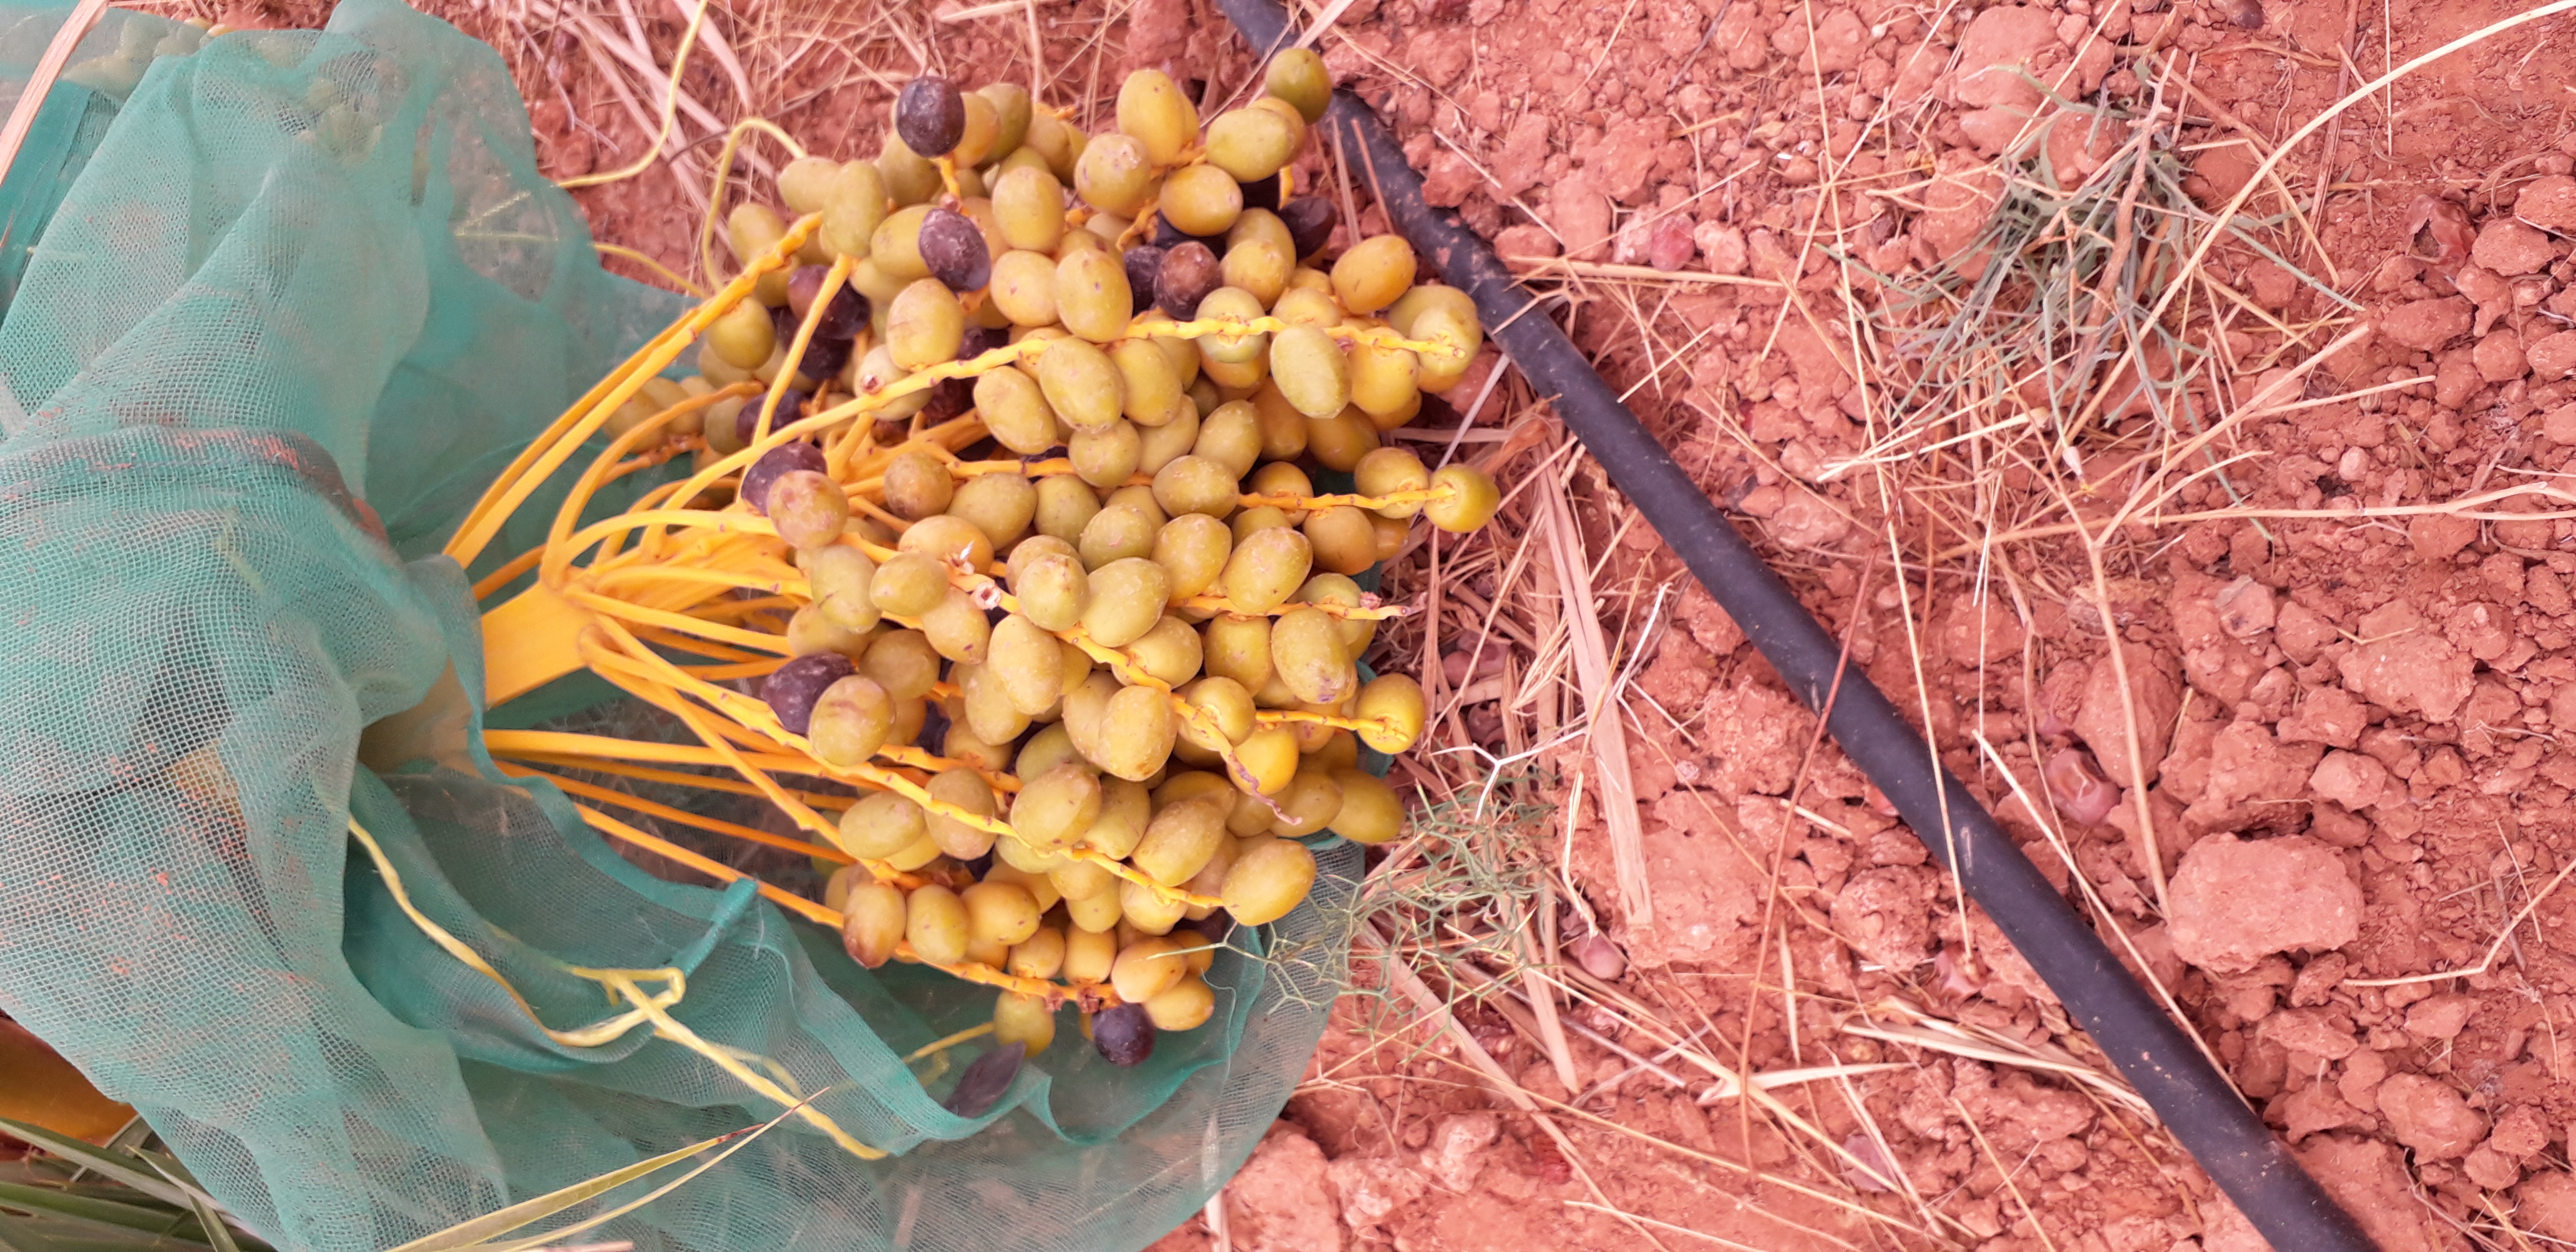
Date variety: kholt